Ralph Hotere

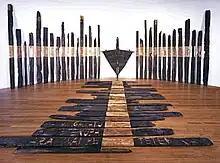
<a href="https%3A//collections.tepapa.govt.nz/object/37093">"Black Phoenix" (1984–88)

Hotere returned to New Zealand and exhibited in Dunedin in 1965, and returned to the city in 1969 when he became the University of Otago's Frances Hodgkins Fellow. At about that time he began to introduce literary elements to his work. He worked with poets such as Hone Tuwhare and Bill Manhire to produce several strong paintings, and produced other works specifically for the New Zealand literary journal "Landfall". Hotere also worked in collaboration with other prominent artists, notably Bill Culbert. Hotere moved to Carey's Bay in Port Chalmers in 1969, spending most of his life in the town.